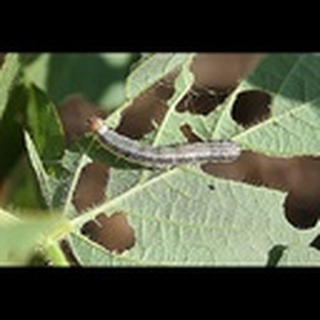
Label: cotton_army_worm